Maria Thaddäus von Trautmannsdorff

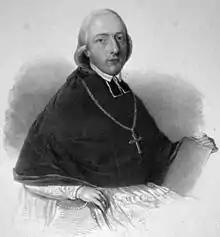
Lithograph by Faustin Herr

Maria Thaddäus von Trautmannsdorff (28 May 1761 – 20 January 1819) was a cardinal of the Roman Catholic Church.